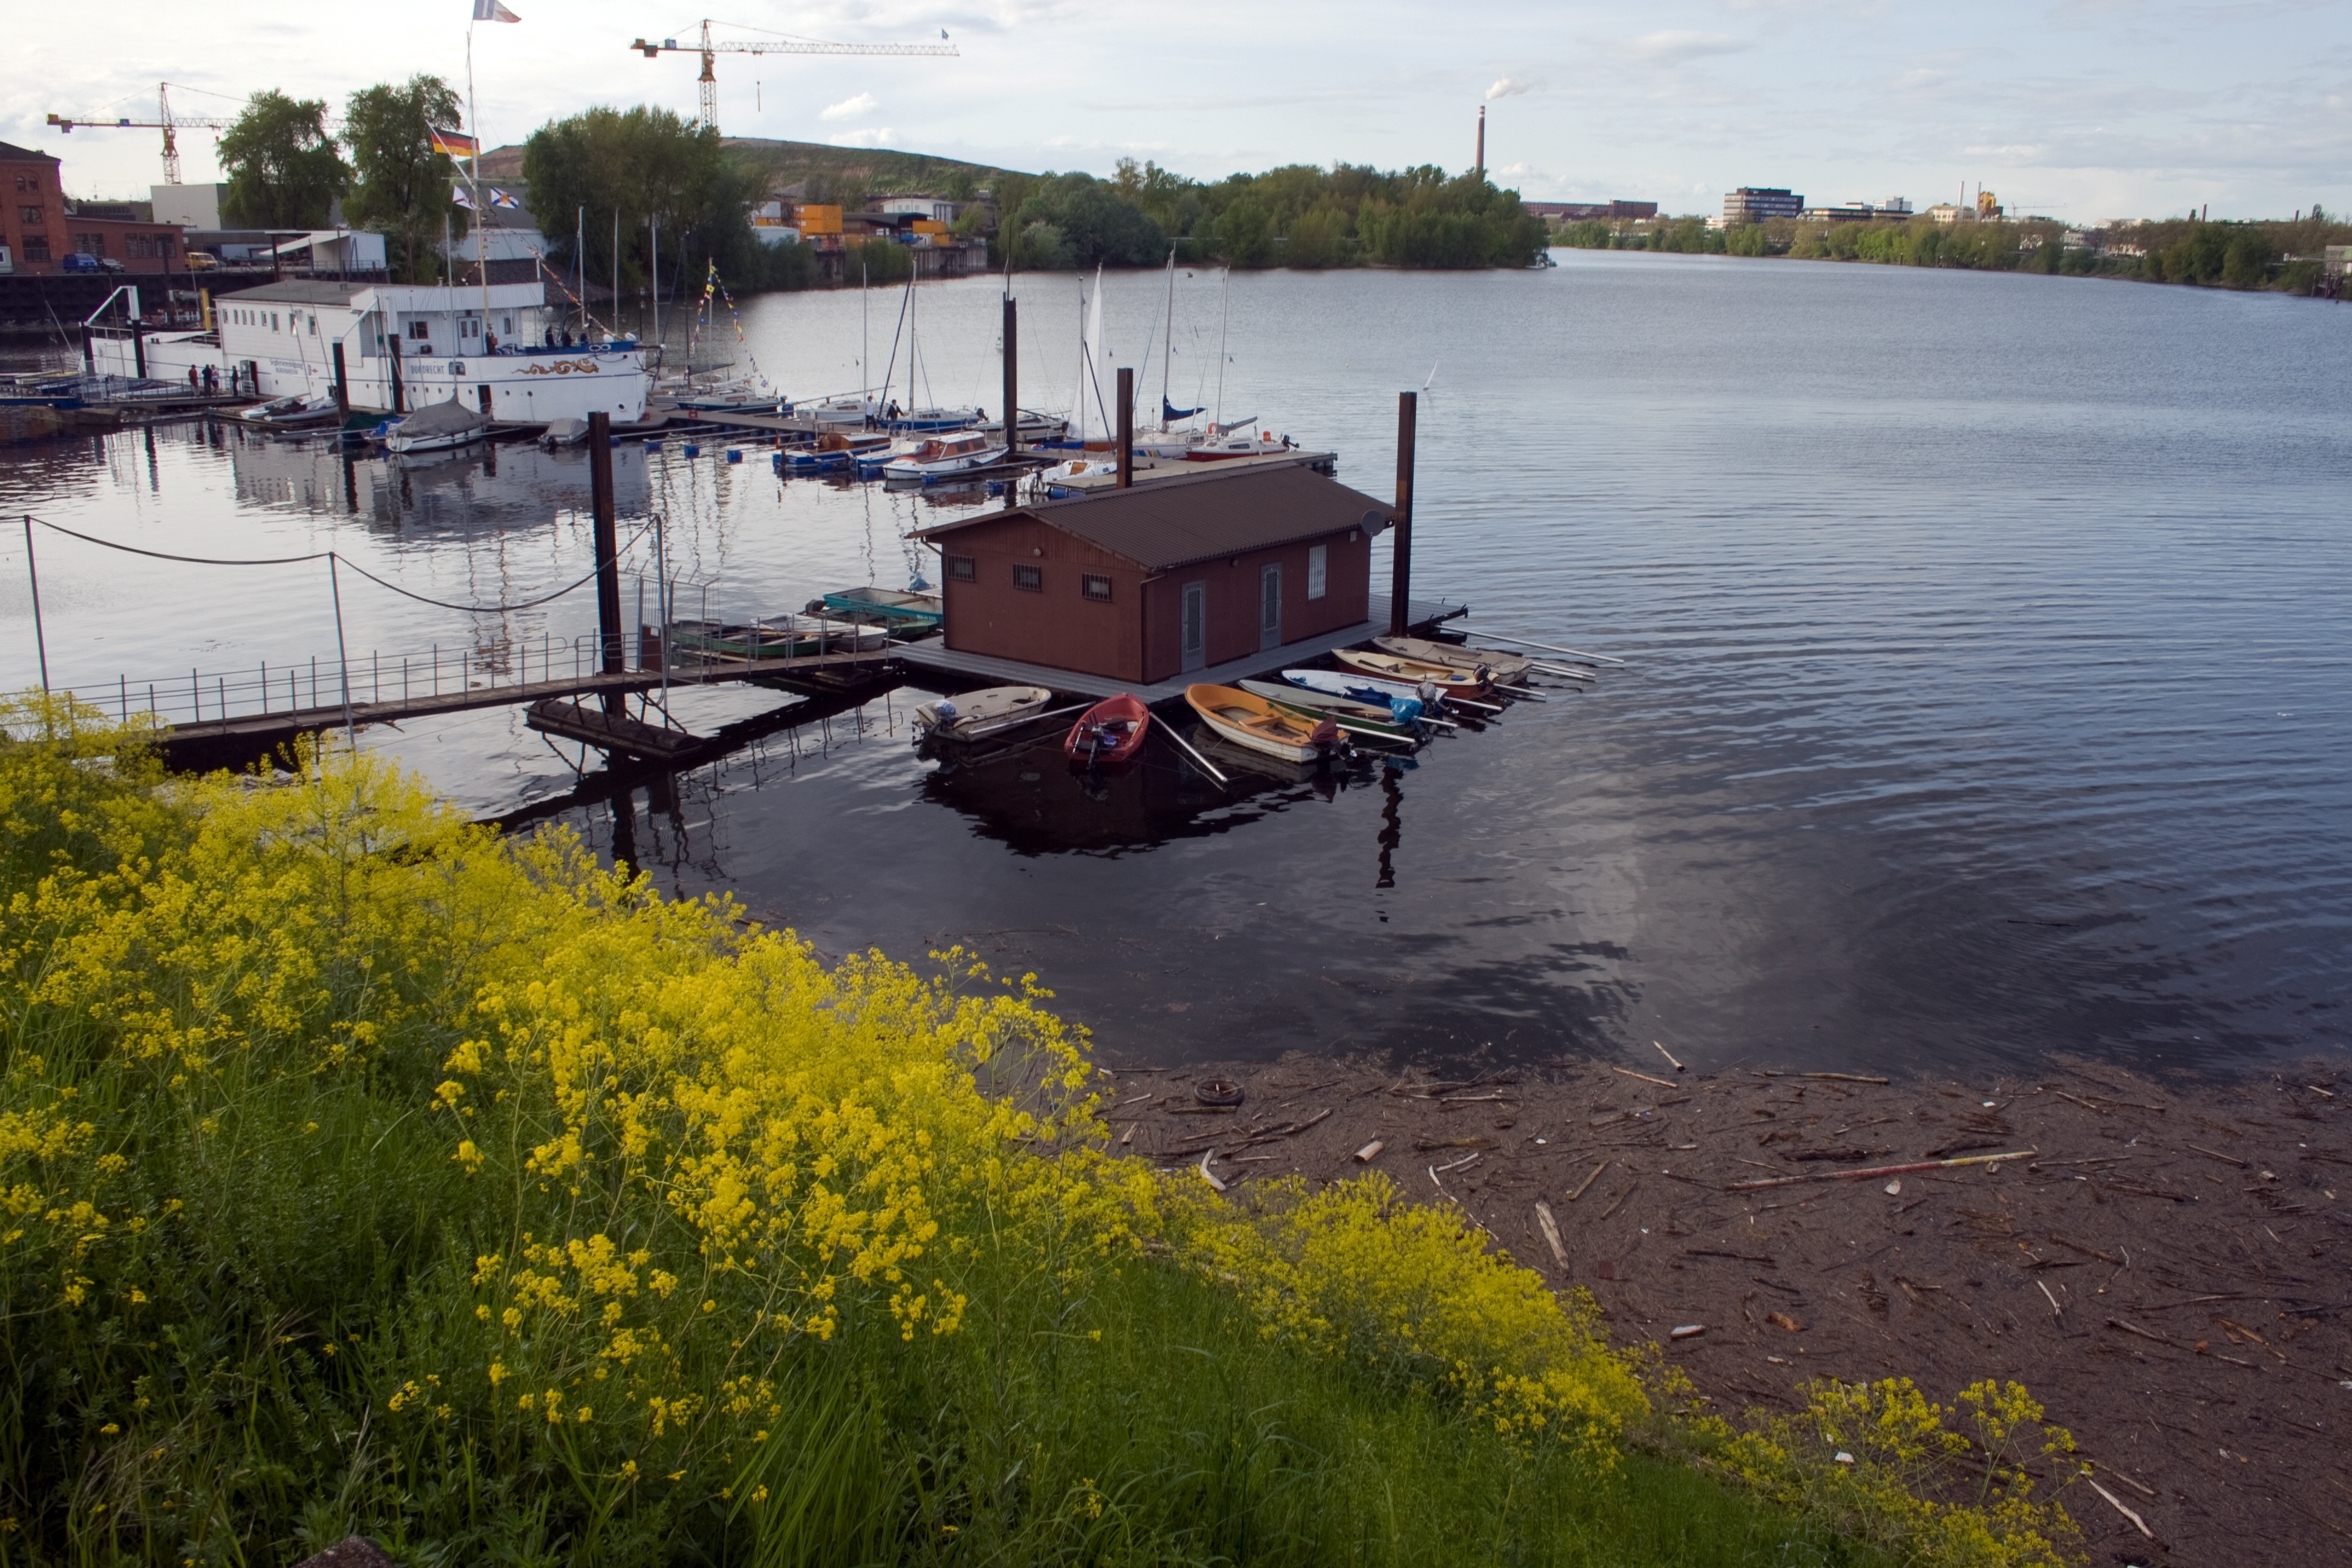
sea, coast, water, dock, boat, river, vehicle, bay, waterway, boating, mannheim, rhine, old rhine